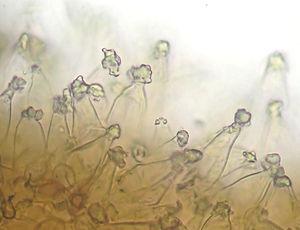
En biologie, cystide désigne deux types d'organes différents :